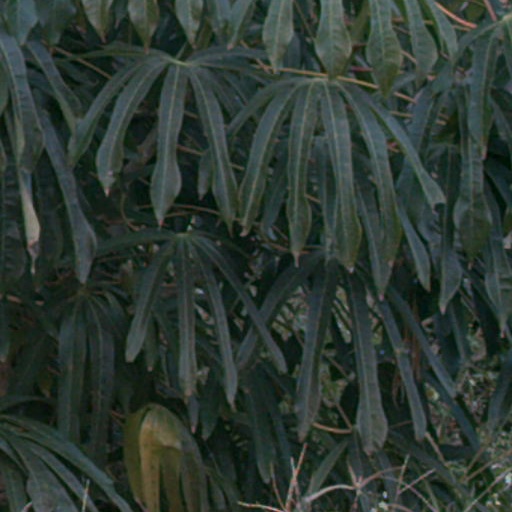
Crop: cassava